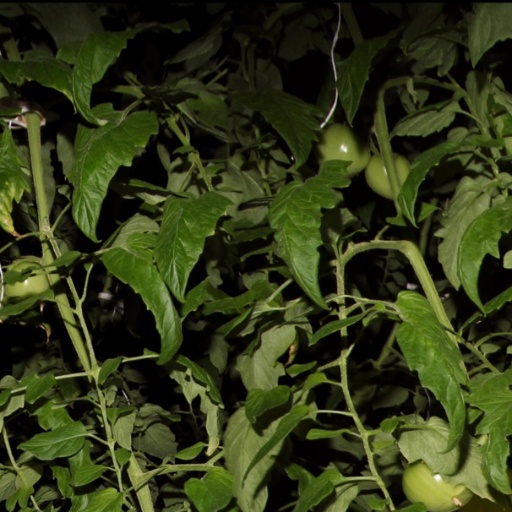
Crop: tomato